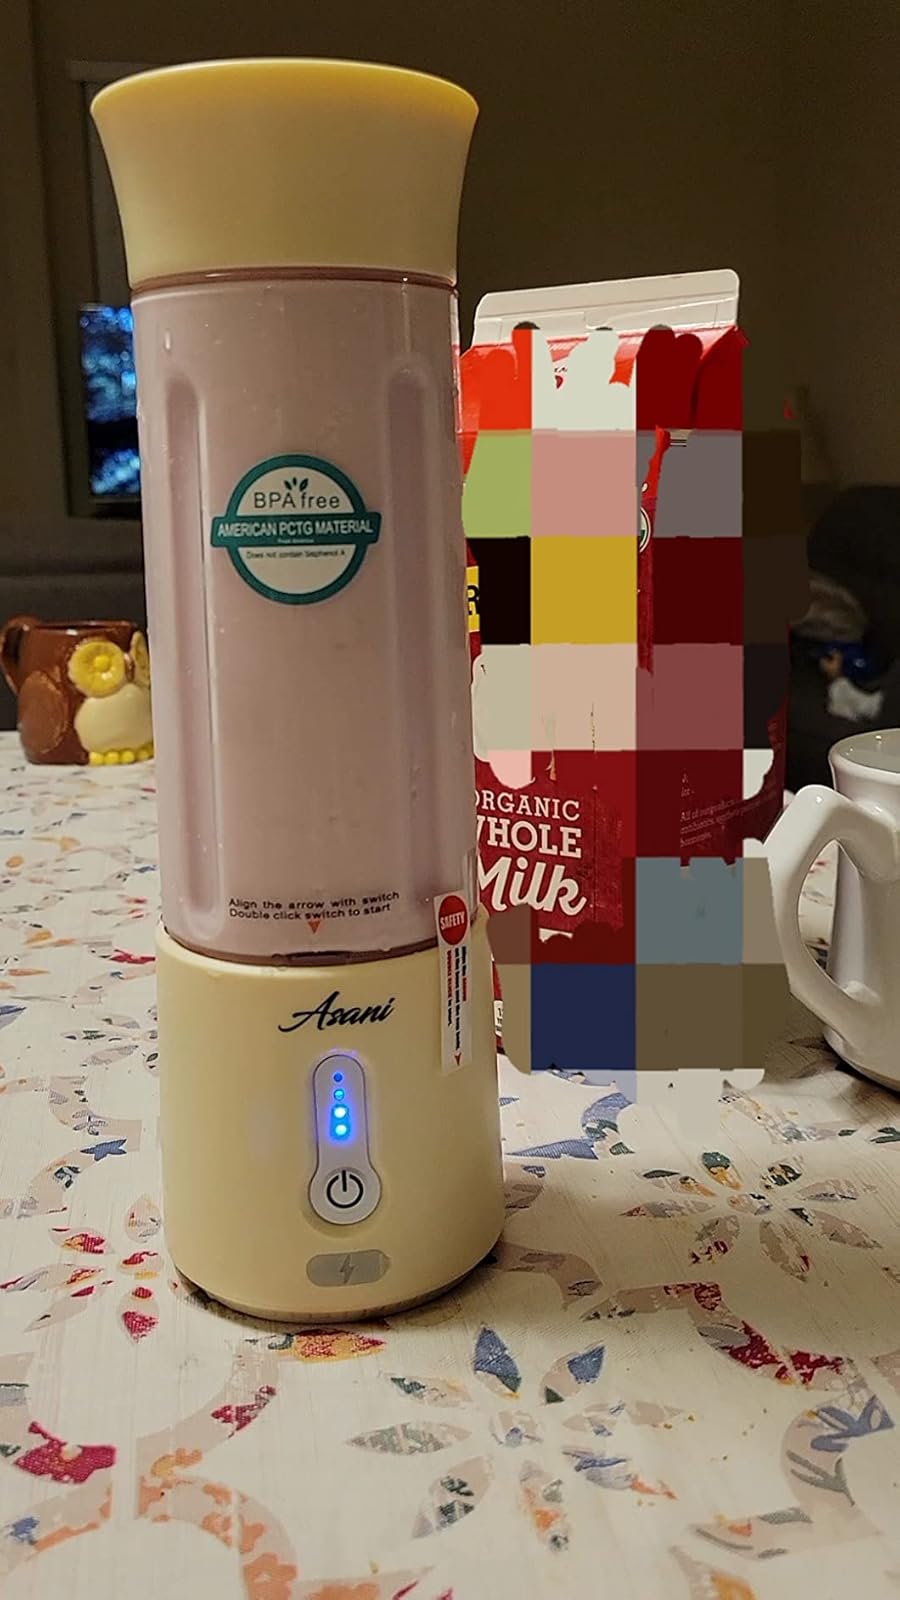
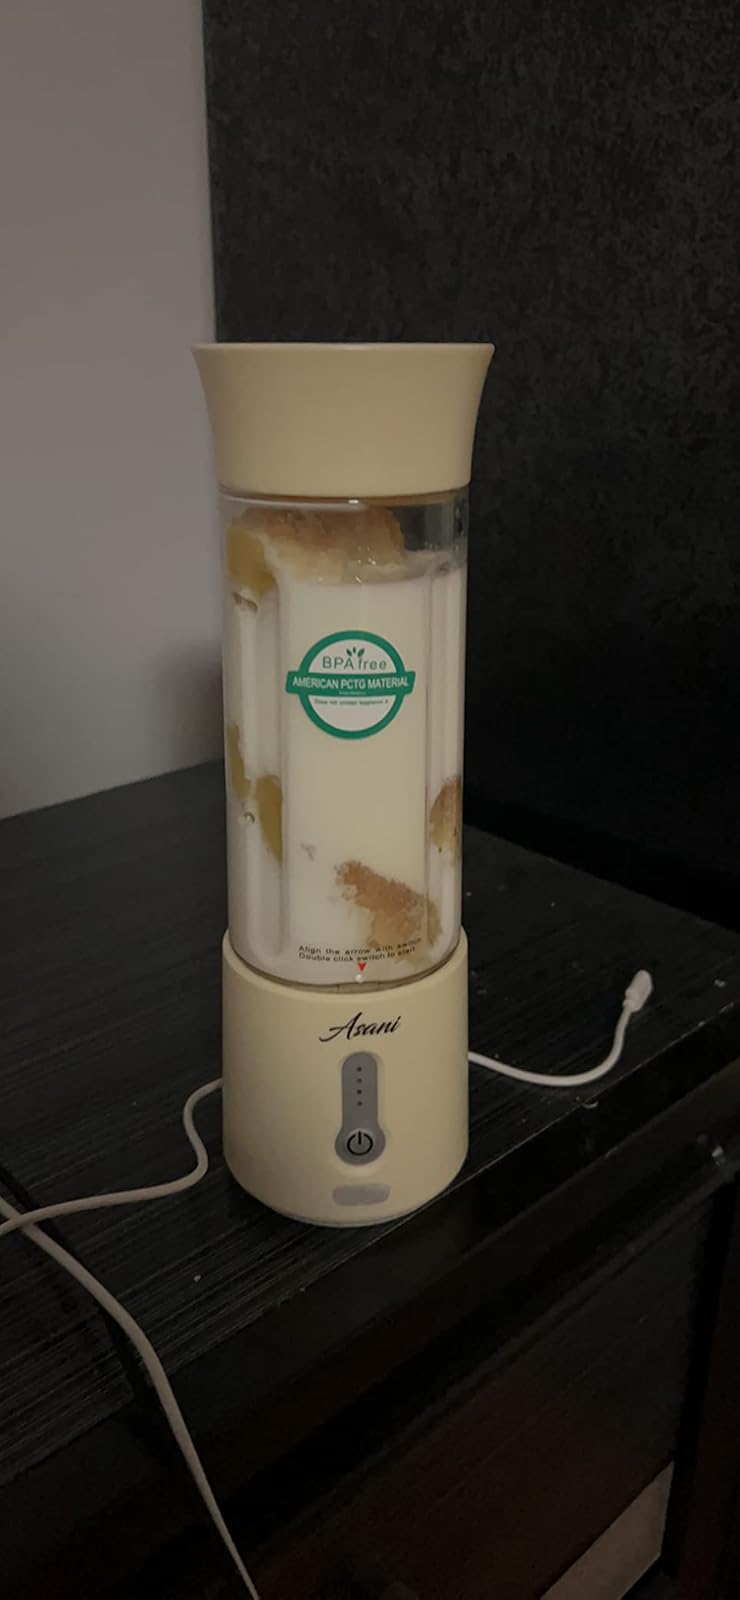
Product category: items_blender
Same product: yes